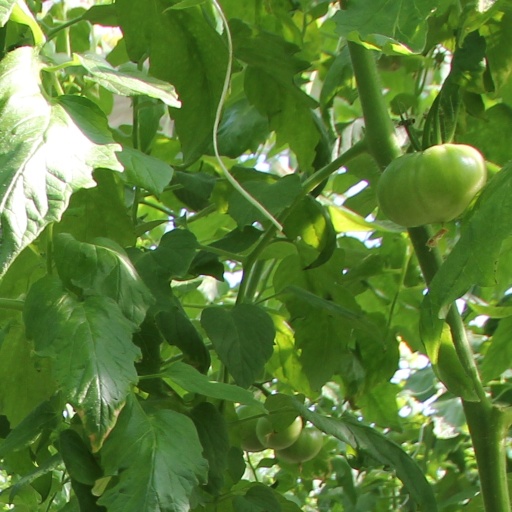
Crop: tomato